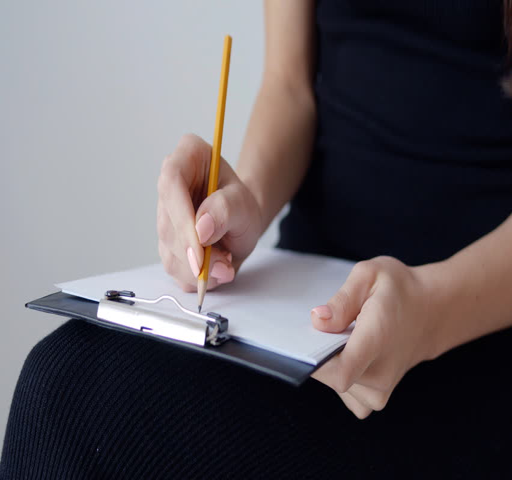
close - up of a female hand writing on a blank notebook with a yellow pencil